Advanced reprocessing of spent nuclear fuel

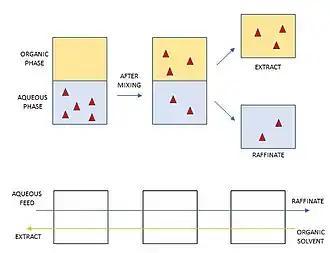
Schematic representation of solvent extraction and countercurrent stagewise process

The industrial separation processes will be implemented stepwise by annular centrifugal contactors, developed for the first time at Argonne National Laboratory in the 1970s. The countercurrent process consists of the aqueous and organic phases moving continuously in opposite directions stage by stage. The two immiscible liquids enter each contactor unit, first contacted in the annular region between the housing and the spinning rotor and then centrifuged in the inner part of the unit. Two main ways are currently followed within the partitioning strategy: the heterogeneous and homogeneous recycling. All the first European research projects on hydrometallurgical partitioning started within the heterogeneous recycling, since none of the developed extracting agents were able to selectively extract actinides directly downstream of the PUREX process. This led research to develop first multi-stage and multi-cycle processes. A two-cycle process (DIAMide EXtraction + Selective ActiNide EXtraction) was developed for a selective actinide extraction downstream of a first co-extraction (DIAMEX) of actinides and lanthanides. The recent joint research projects point to develop innovative processes with a reduced number of cycles to directly extract minor actinides (americium and curium) from the PUREX raffinate in one cycle, either by a lipophilic extractant (1cycle-SANEX) or by a hydrophilic ligand (innovative-SANEX). Recent research efforts are being devoted to the homogeneous recycling by Grouped Actinides Extraction (GANEX), which consists in a previous uranium recovery (GANEX 1) and a successive group separation of plutonium, neptunium, americium and curium actinide ions (GANEX 2).